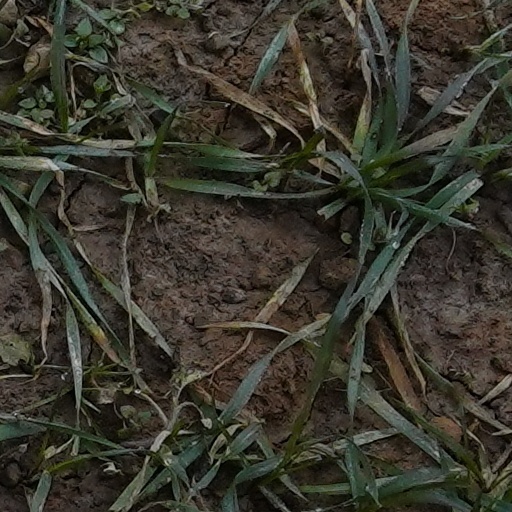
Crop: wheat